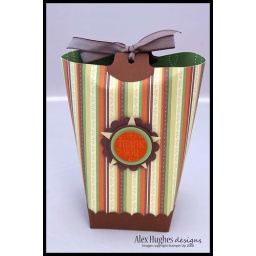
These bag in a box creations are fabulous for presenting some chocolates to someone special.